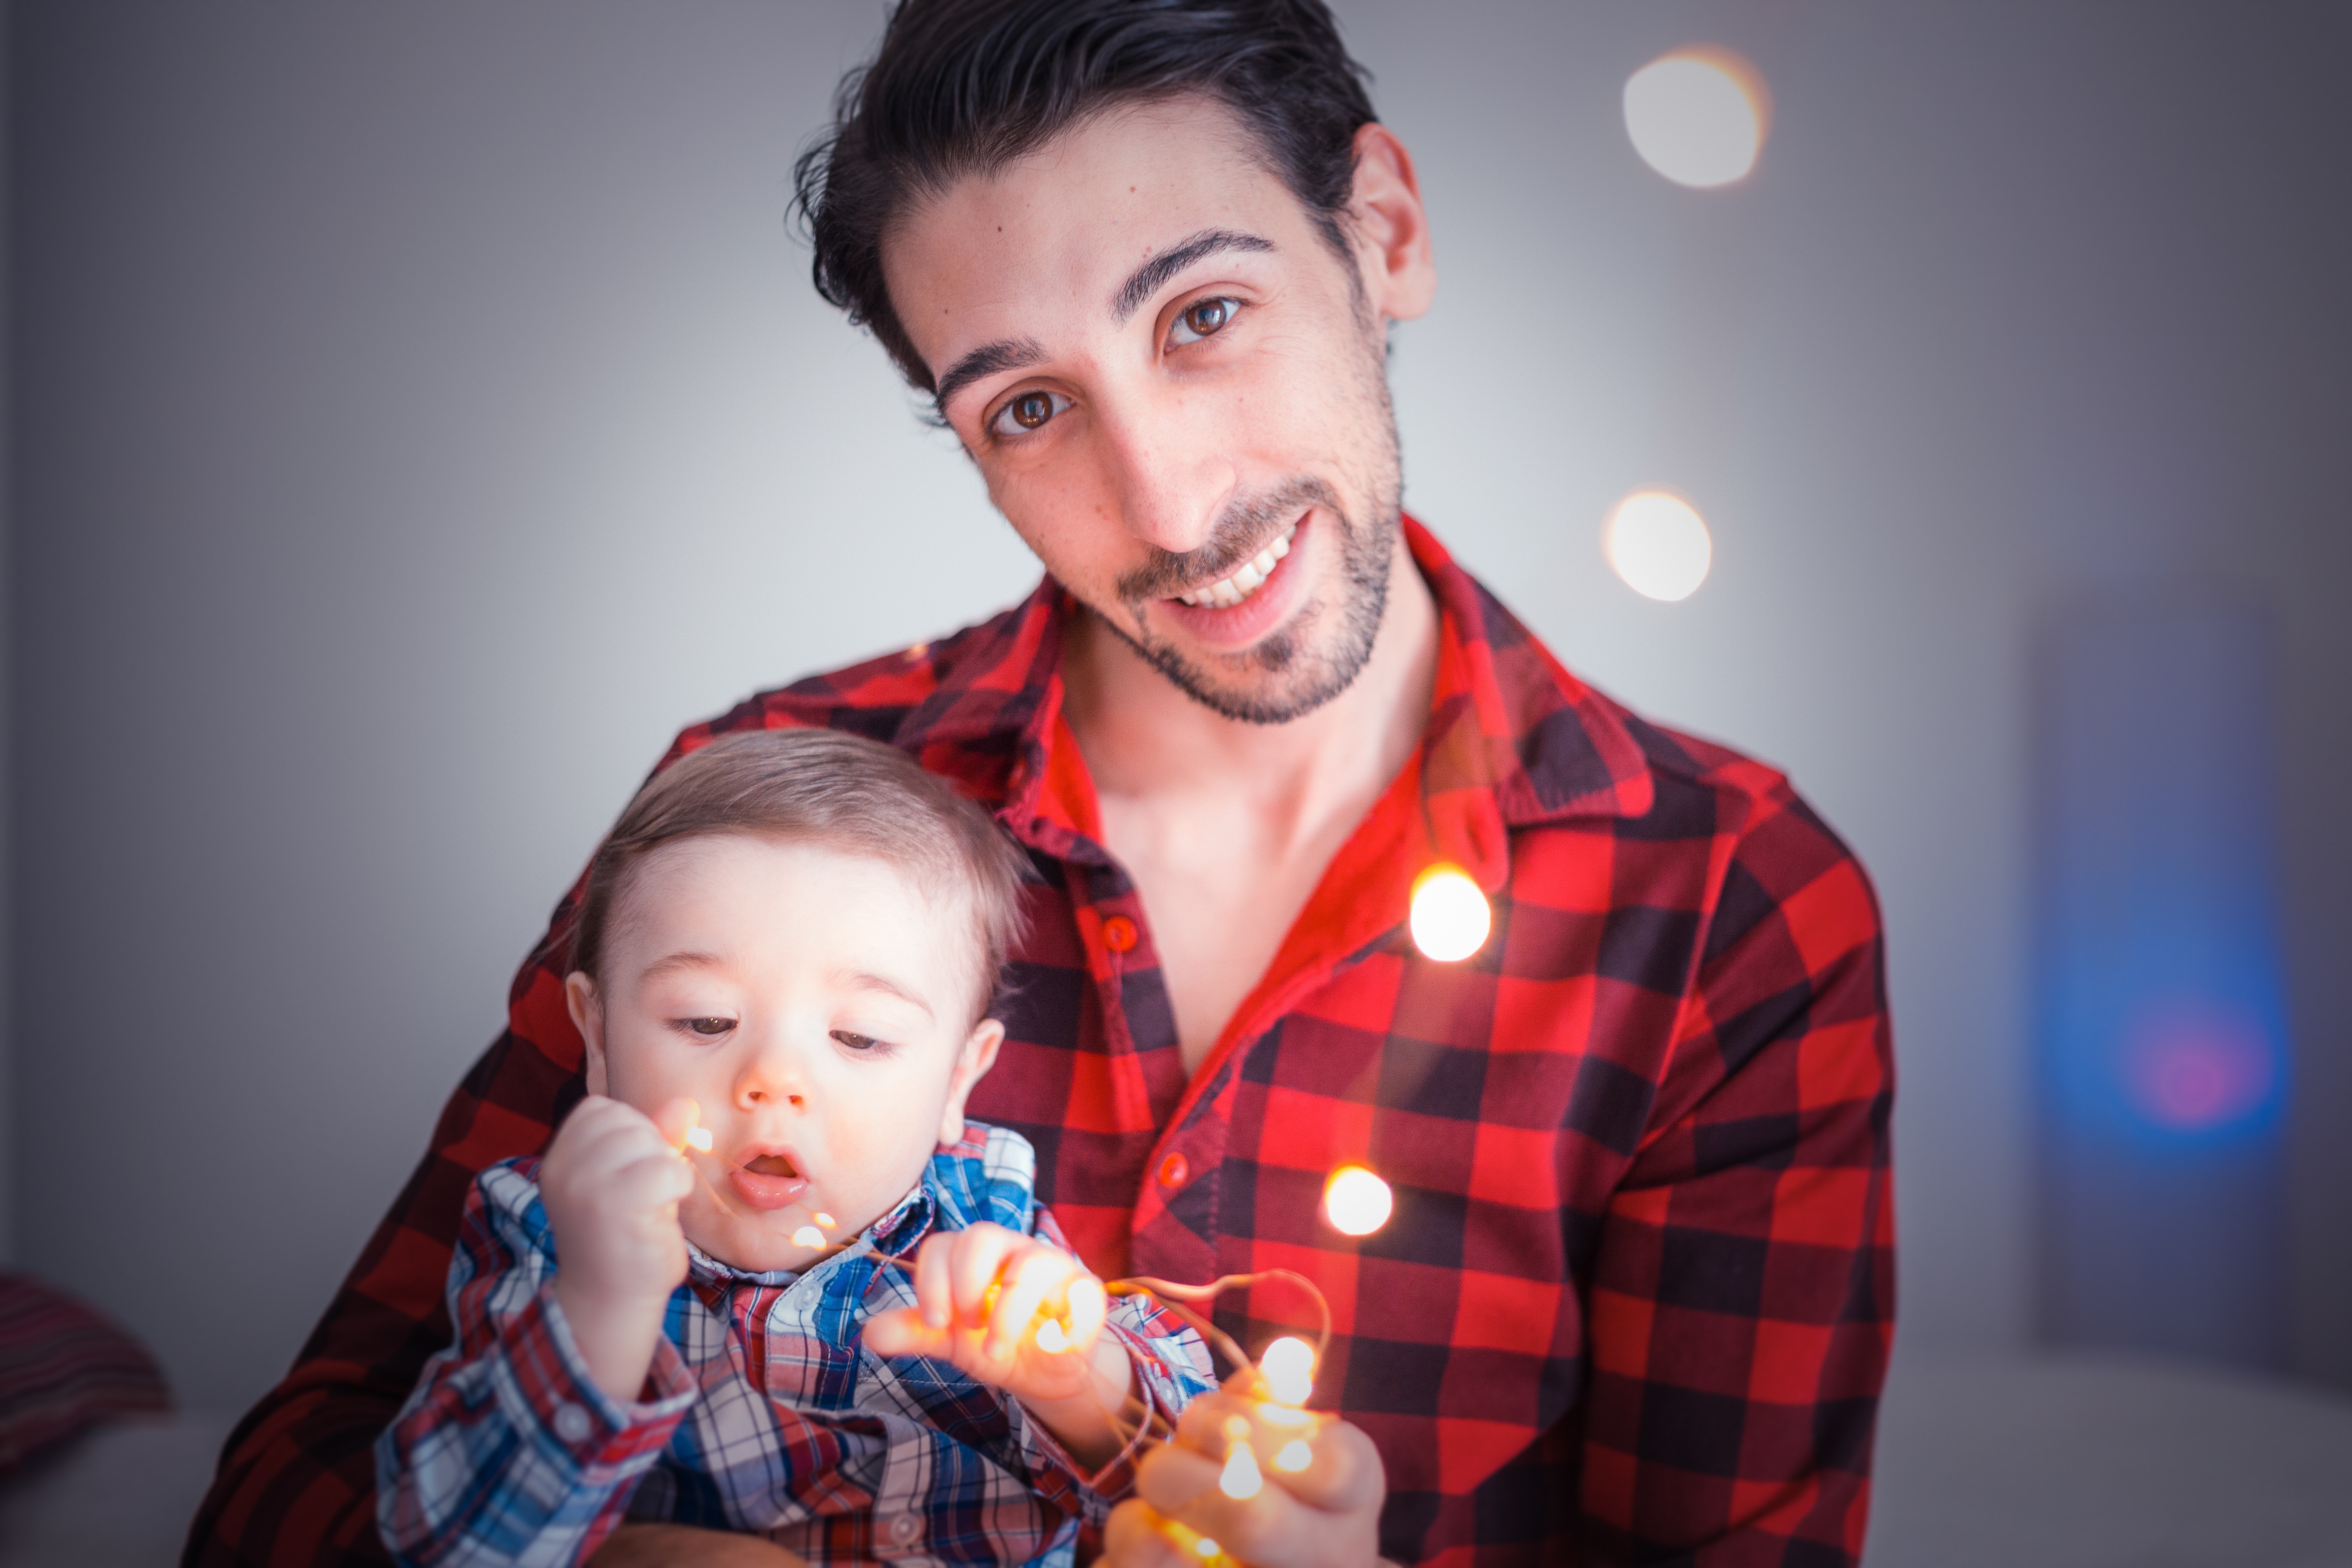
face, people, red, child, plaid, head, design, toddler, photography, baby, pattern, tartan, family, happy, flash photography, love